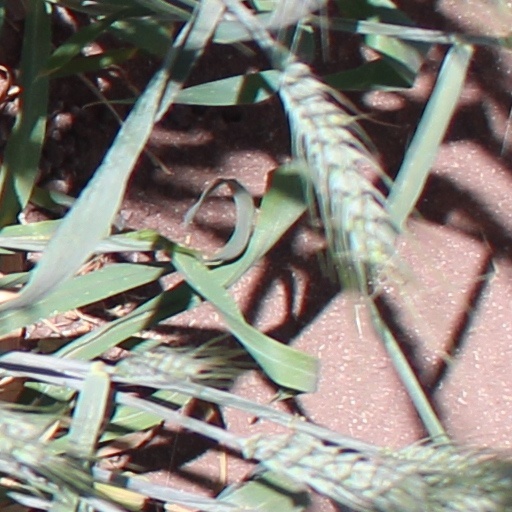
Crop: wheat